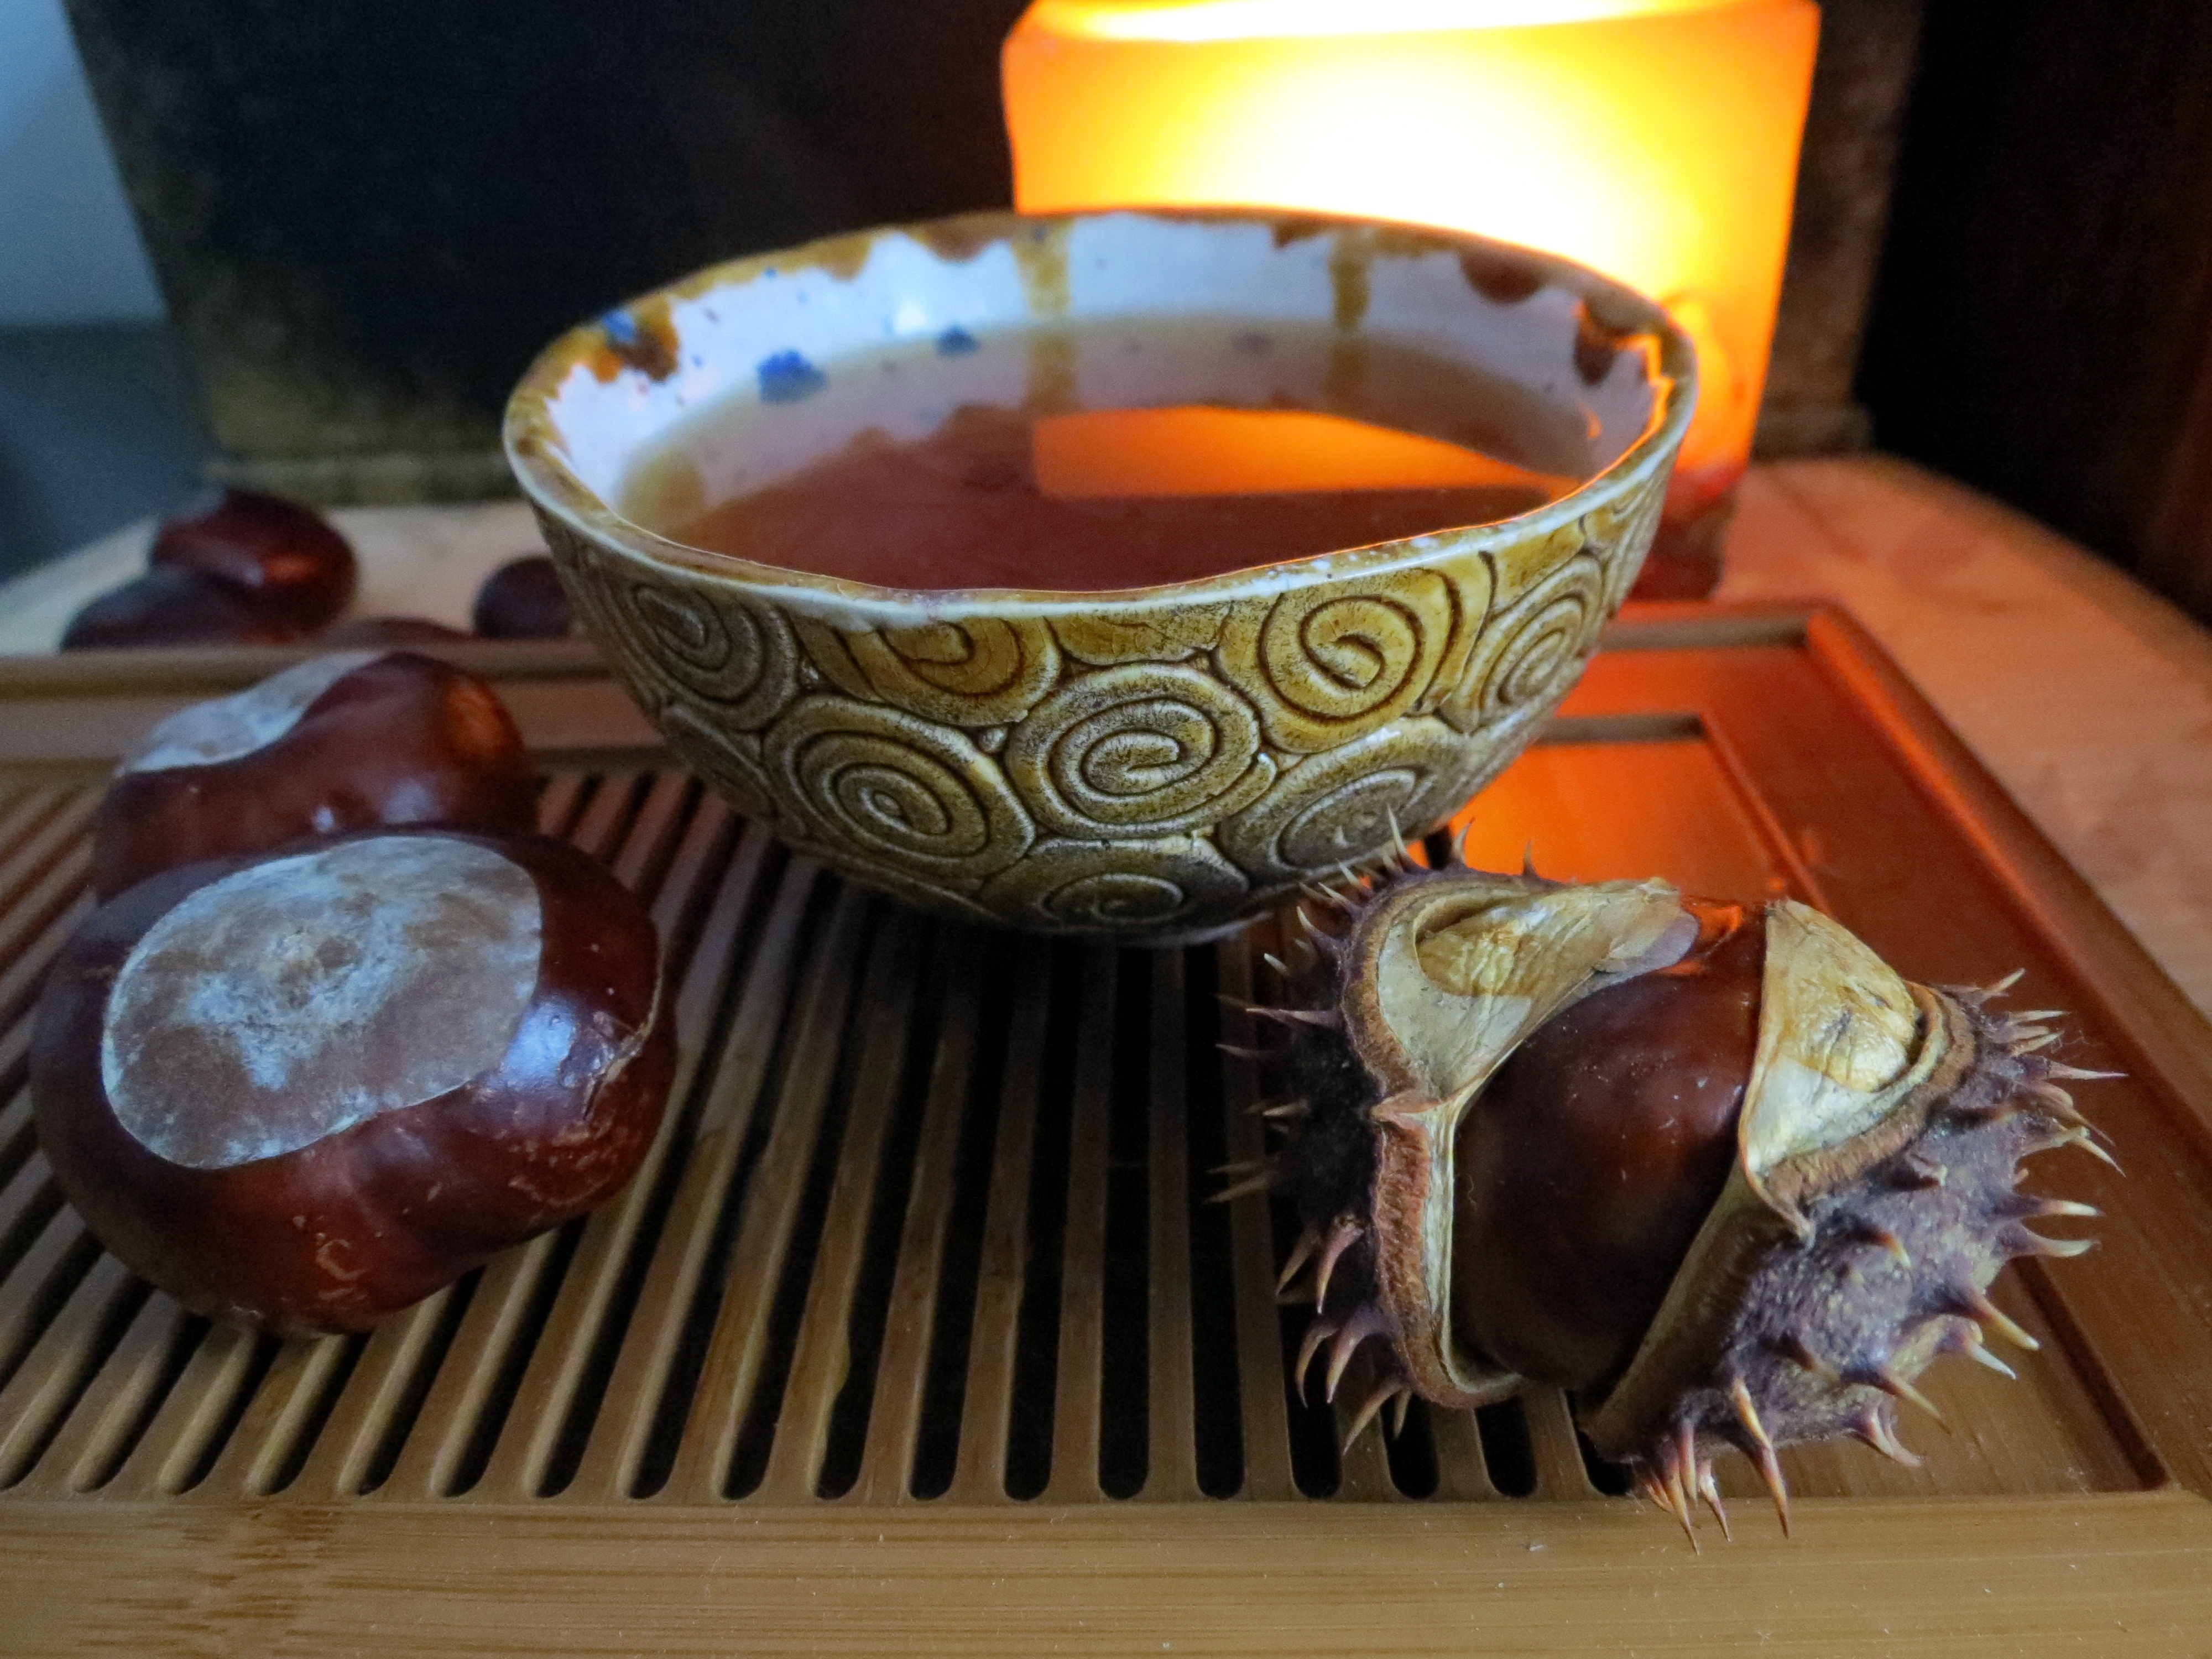
light, tea, dish, food, reflection, red, produce, autumn, glow, candle, chestnuts, dining table, chinese bowl